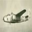
Label: airplane